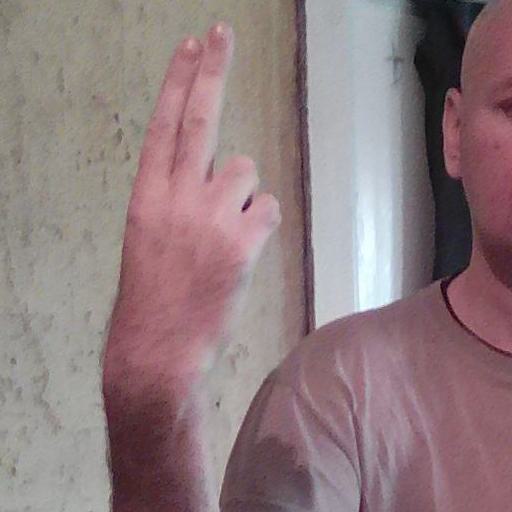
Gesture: two_up_inverted